Remetinec Roundabout

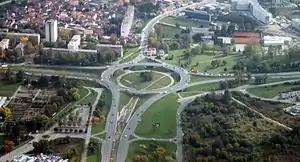
Roundabout in west Novi Zagreb

The Remetinec Roundabout (or simply ) is a large roundabout in the Novi Zagreb – zapad part of Zagreb, Croatia. Having three lanes, with an outer radius of , it connects Adriatic Bridge, Jadranska Avenue, Dubrovnik Avenue, and Remetinec Road. Inside traffic has the right of way, but the rightmost approaching lanes from the north, east and southwest are separated from the exiting traffic, reducing congestion for those three immediate right turns. The roundabout itself is elevated from the ground level and two tram lines and several pedestrian tracks pass underneath it.